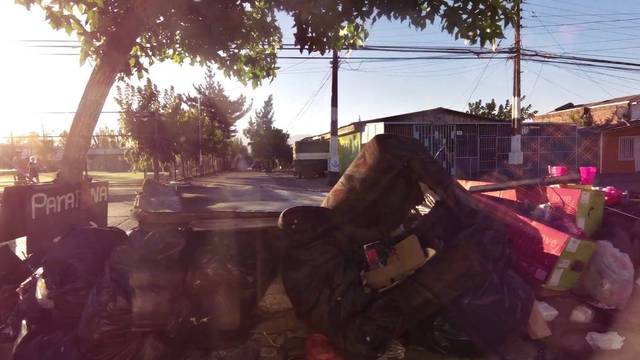
Region: Chile
Coordinates: -34.17, -70.761